Royal Air Force Police

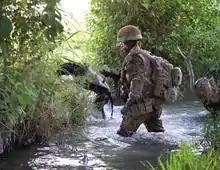
A Royal Air Force Police Dog Handler attached to 42 Commando, on patrol in Helmand Province, Afghanistan (2011).

The RAF Police was formed on 1 April 1918, when the RAF was formed by the merger of the Royal Flying Corps and the Royal Naval Air Service. By the end of World War II there were 500 officers and 20,000 NCOs in the RAF Police. In January 1947, the RAF Provost Branch became a Specialist Branch within the RAF. In December 1950, George VI approved the badge and motto "Fiat Justitia". By 2009, the RAF Police had served in 66 countries around the globe.